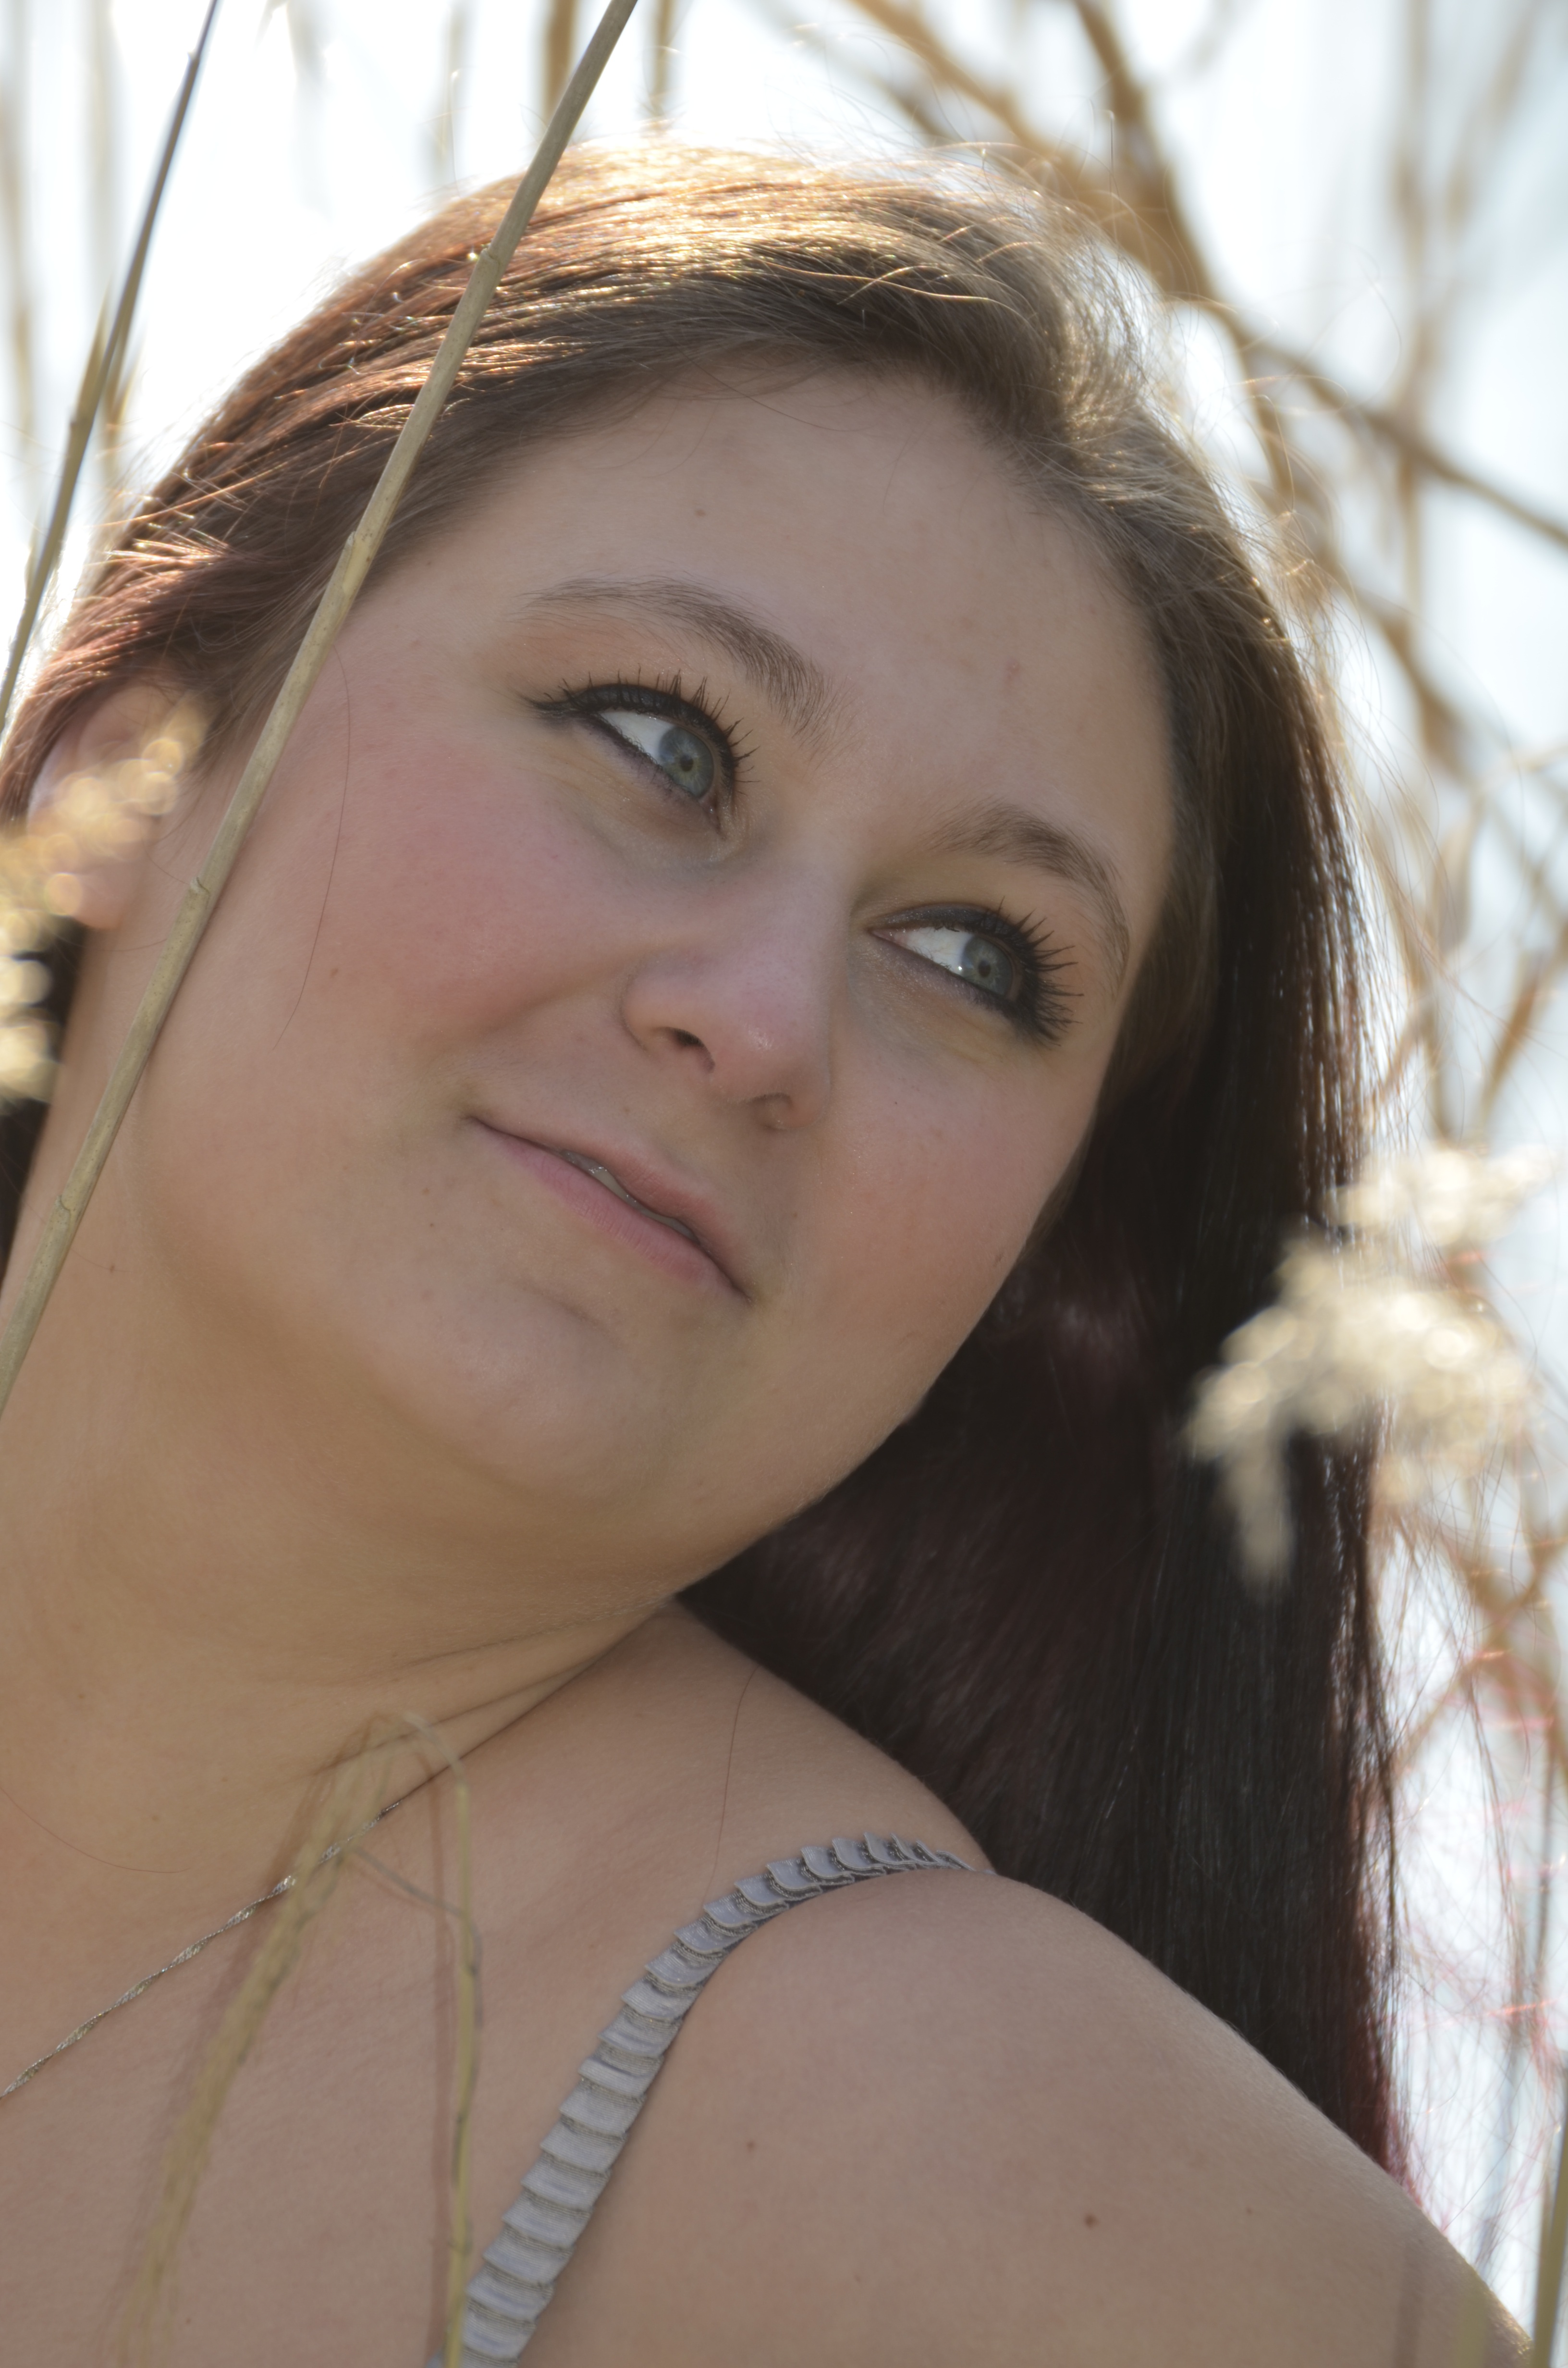
person, girl, woman, hair, photography, portrait, model, lady, facial expression, hairstyle, smile, long hair, close up, human body, face, nose, eye, head, skin, beauty, beautiful, blond, organ, young woman, photo shoot, brown hair, portrait photography, art model